List of birds of Maine

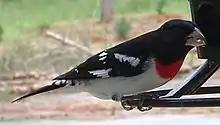
Rose-breasted grosbeak

The cardinals are a family of robust seed-eating birds with strong bills. They are typically associated with open woodland. The sexes usually have distinct plumages. Eleven species have been recorded in Maine.